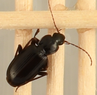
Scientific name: Calathus advena
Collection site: Niwot Ridge Mountain Research Station Site (NIWO), plot NIWO_007